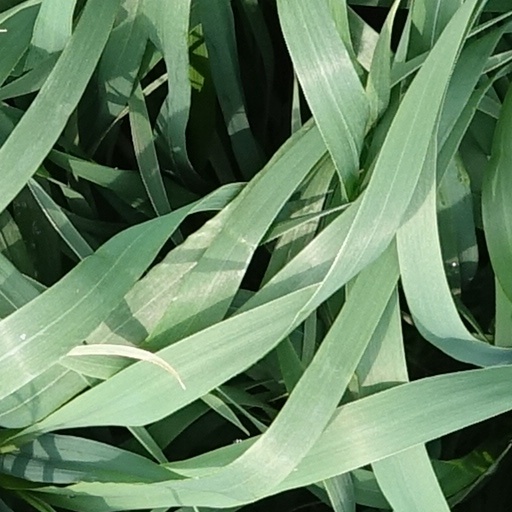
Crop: wheat